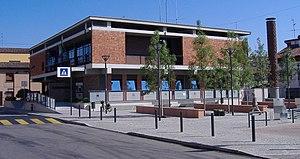
Somaglia est une commune italienne d'environ 3 200 habitants située dans la province de Lodi, en Lombardie, dans le nord de l'Italie.